Springville, LaPorte County, Indiana

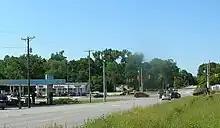
Approaching Springville intersection from the south, with Family Express gas station on right.

Springville was first settled in 1833, and platted on August 19, 1835. It lay on the Michigan Road, an important early road which ran from the Ohio River to Michigan City, Indiana. In the mid-19th century, it was the site of businesses including a mill, sawmill, schoolhouse, tannery, shoemaker and general store, as well as both Baptist and Methodist congregations. Springville also had a post office from 1835 to 1863.